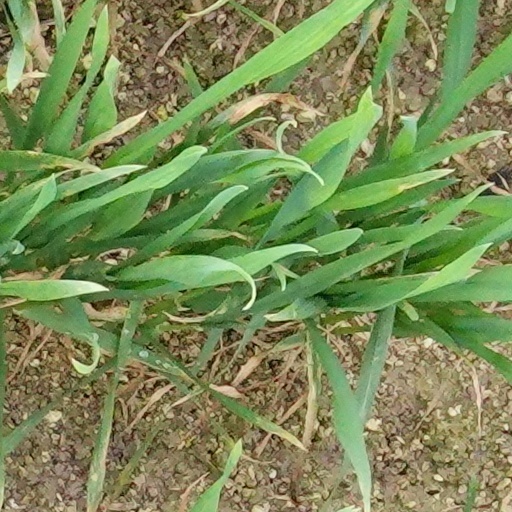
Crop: wheat